Lorenzo Alier Cassi

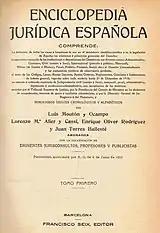
"Enciclopedia Jurídica"

Alier Cassi was raised in a Carlist family; he inherited his Traditionalist political outlook from his father, witnessed his political engagements, and was growing up in a house visited by Catalan Carlist heavyweights. He got involved in party politics as a teenager and himself was first noted in 1898, when delivering an address during inauguration of a Carlist circle in the town of Castellar del Vallés. In 1902, at an unusually early age of 24, he became secretary of the Carlist regional Catalan executive, a nominally technical position which however placed him in the centre of regional party politics. In 1904 he served as vice-president of the Barcelona branch of Juventud Carlista. According to some authors he was climbing the party hierarchy ladder fast and already in the mid-1900s grew to president of Círculo Tradicionalista de Barcelona; the information is by no means certain as other sources suggest that the person in question might have been rather his father, also “Lorenzo Alier”.